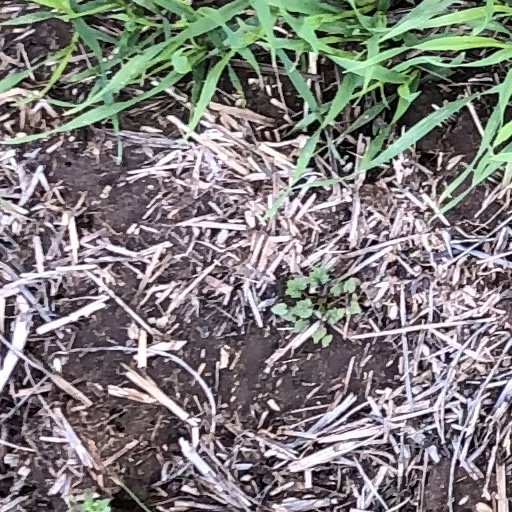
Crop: wheat